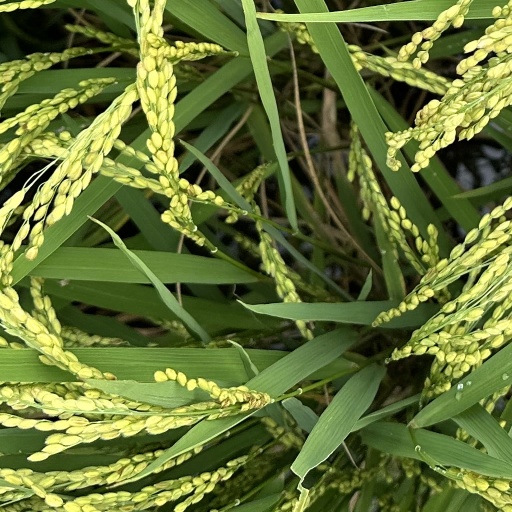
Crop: rice